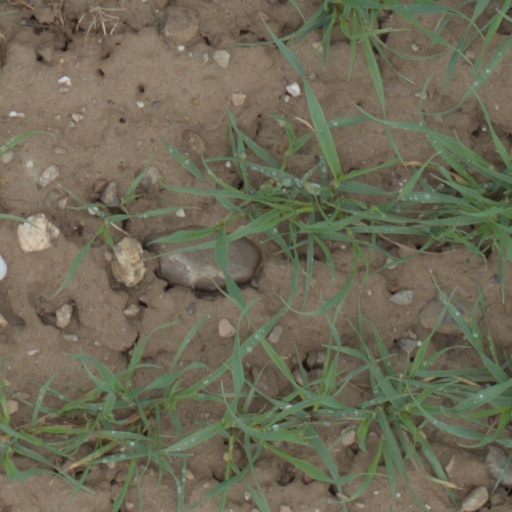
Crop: wheat